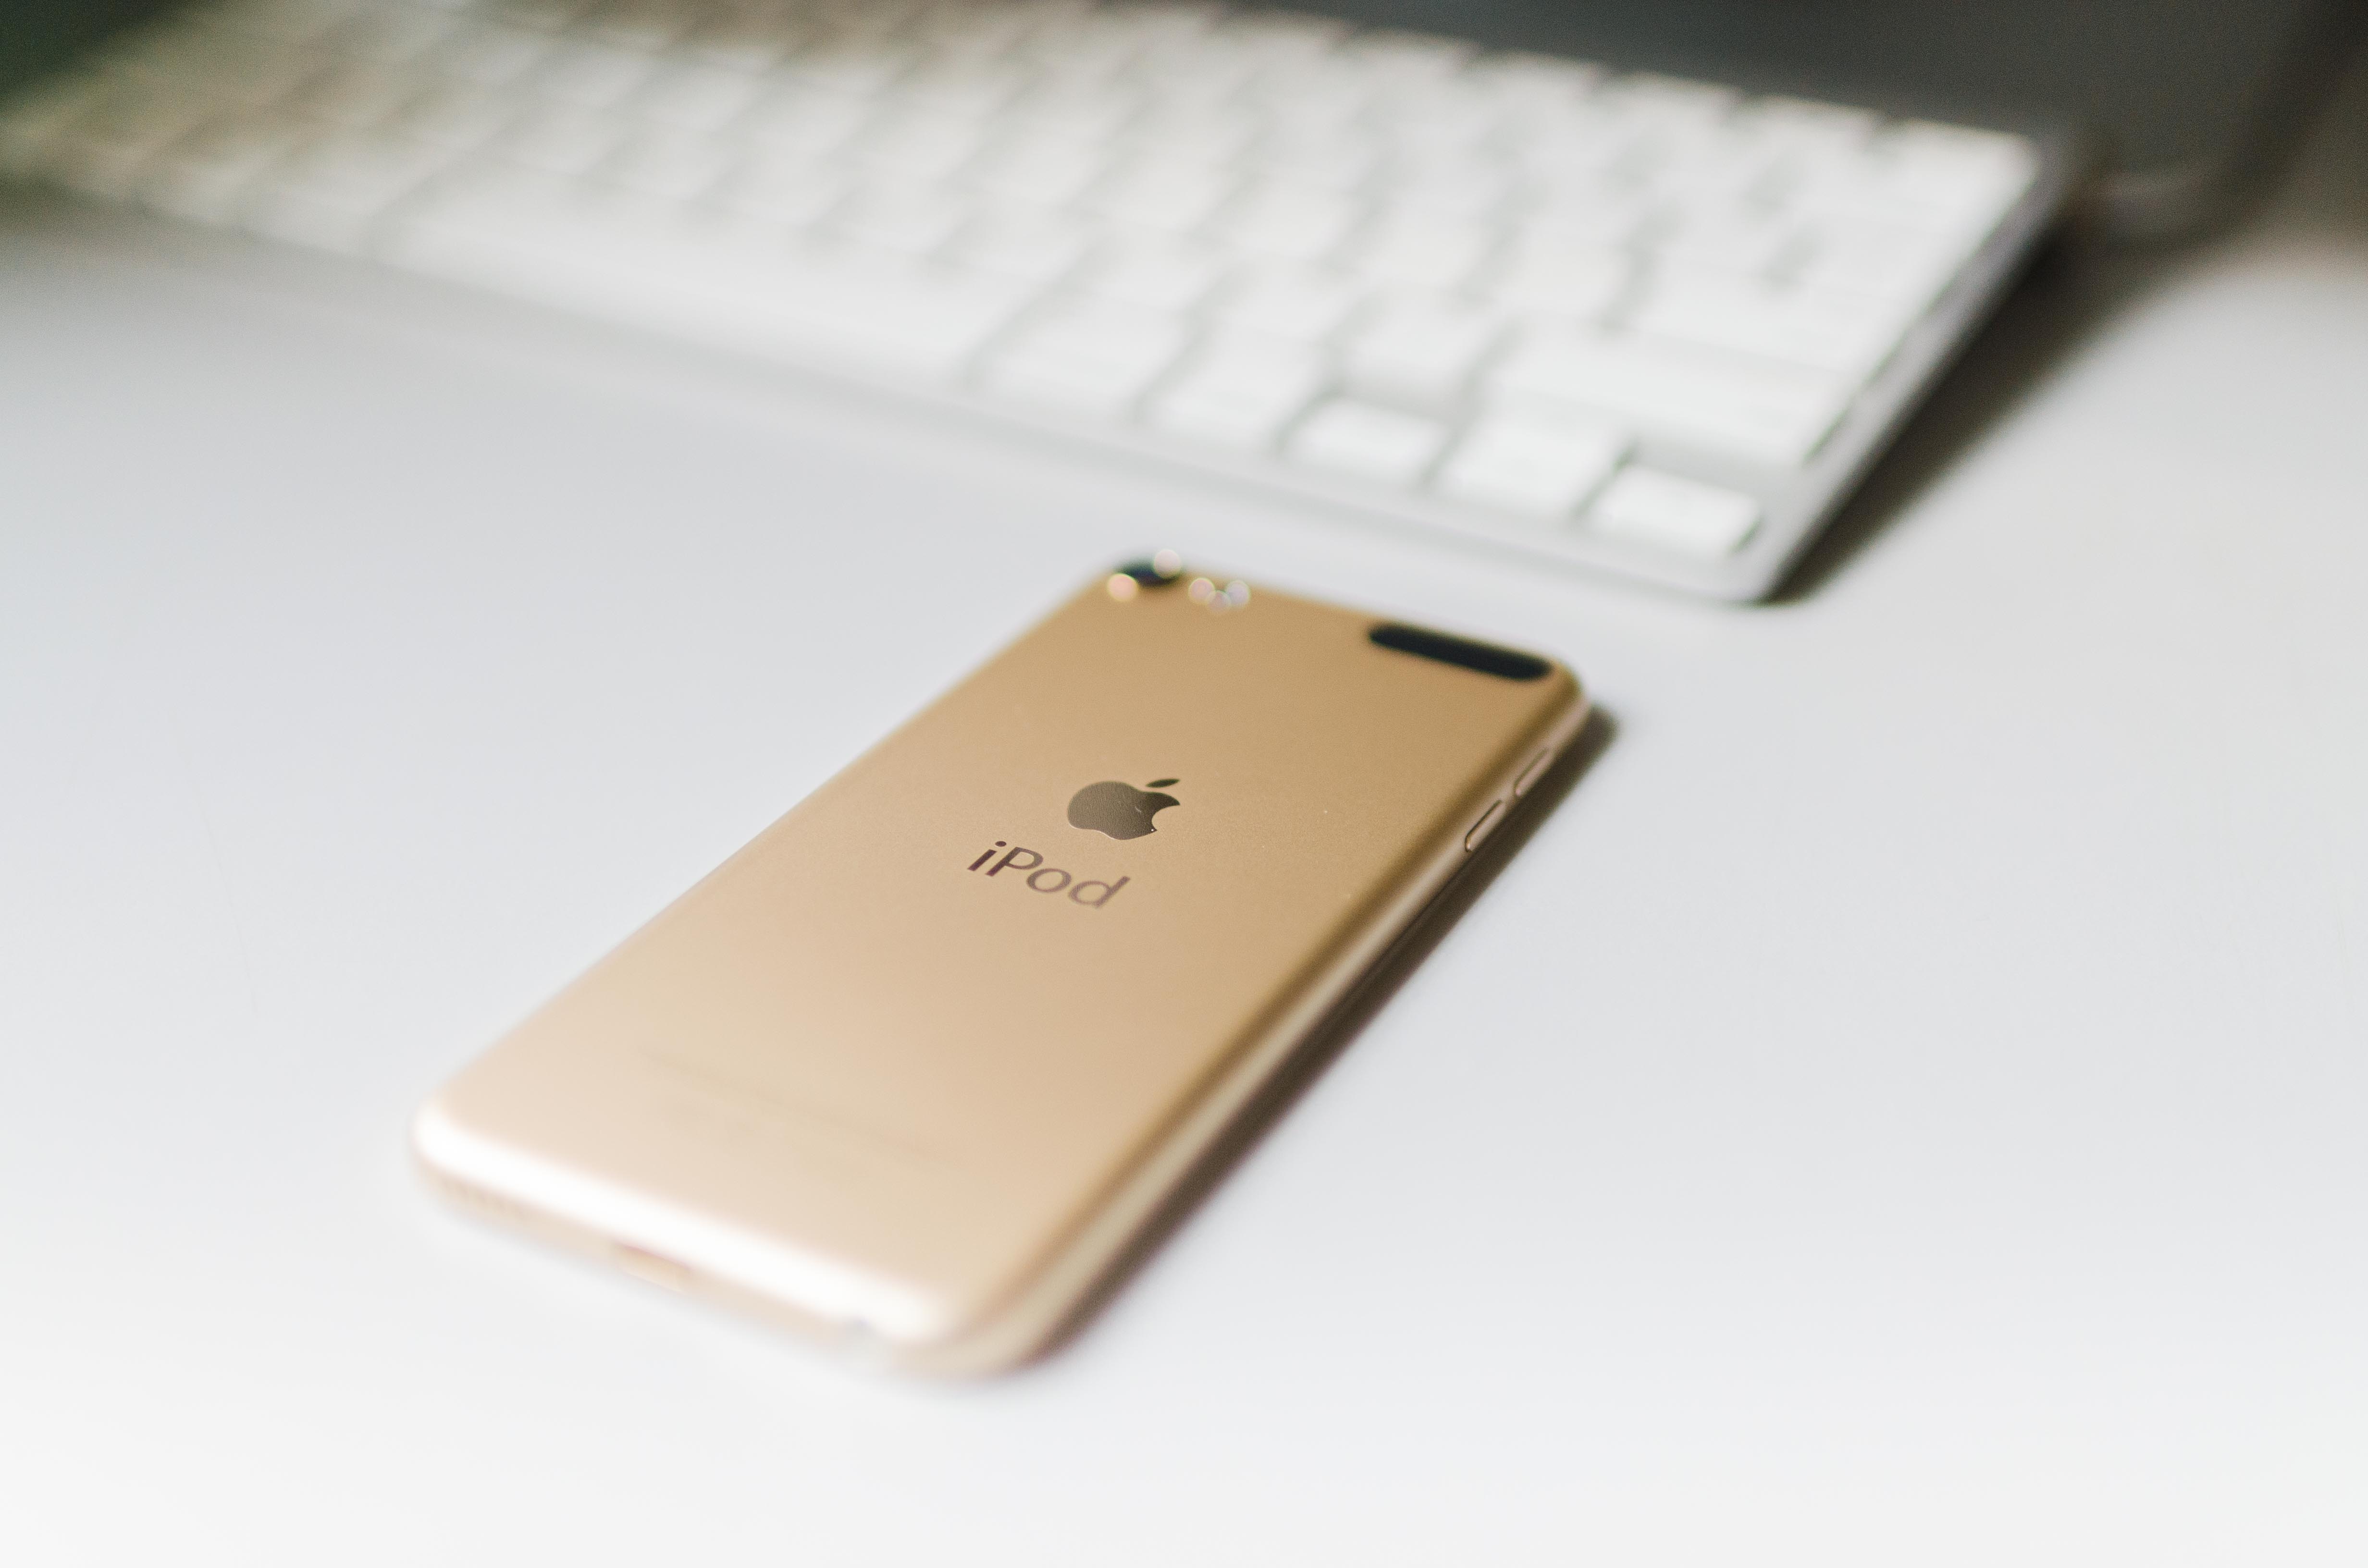
computer, smartphone, music, keyboard, technology, white, equipment, office, communication, gadget, mobile phone, player, device, brand, digital, multimedia, wireless, ipod, portable, computer keyboard, electronic device, data storage device